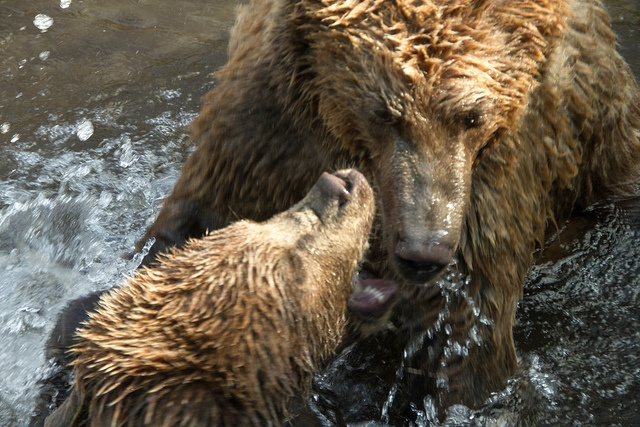
an image of two bears in water that are bathing
2 bears stand in a river and interact with eachother
Two brown bears in a river butting heads.
One bear attempting to bite another bear in the water.
a close up of two bears partially submerged in water